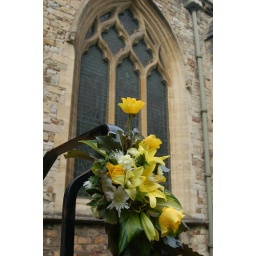
Flower box in front of the Cathedral window